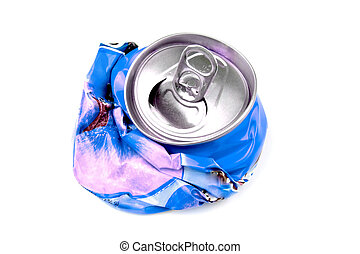
Label: metal